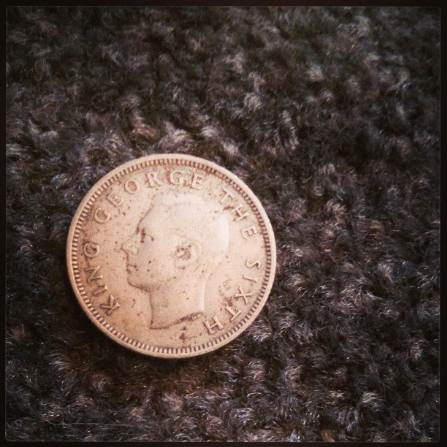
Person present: No